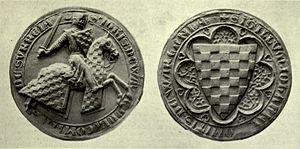
John de Warenne est un baron anglais, comte de Surrey de 1240 à sa mort.